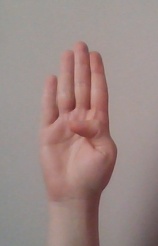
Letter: kaaf